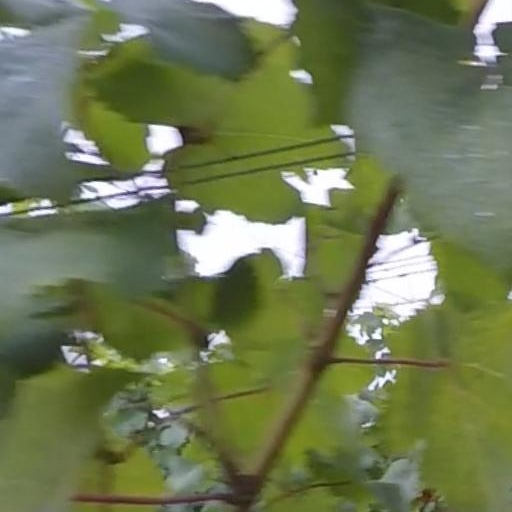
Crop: grape